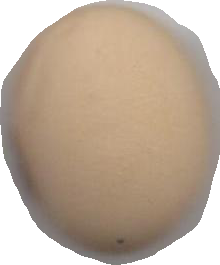
Variety: Anjasmoro